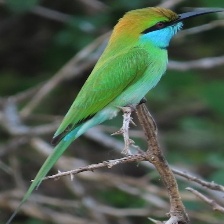
Species: ASIAN GREEN BEE EATER
Scientific name: MEROPS ORIENTALIS
ImageNet parent category: bee_eater